Beagle Bag

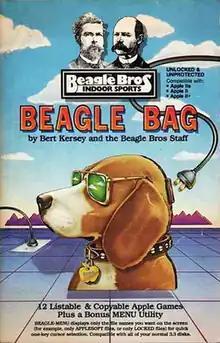

Beagle Bag is a collection of video games for the Apple II family of computers published in 1982 by Beagle Bros. It was released in unlocked and unprotected form and is now in the public domain.